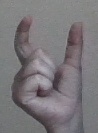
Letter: nun